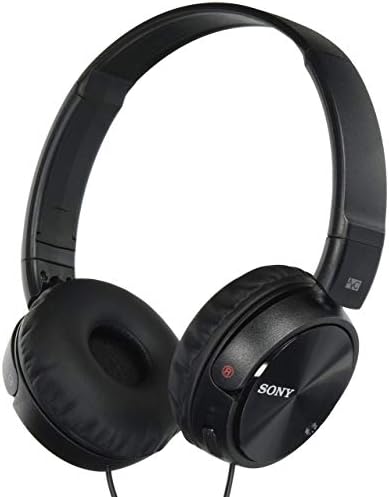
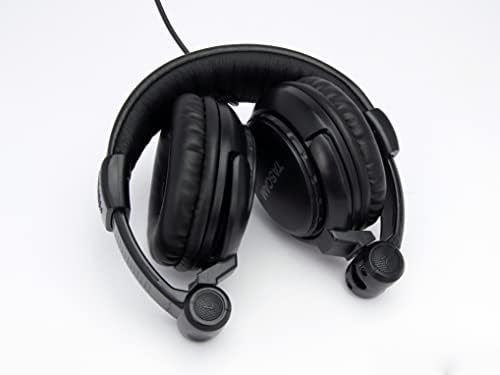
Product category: headphones
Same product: no